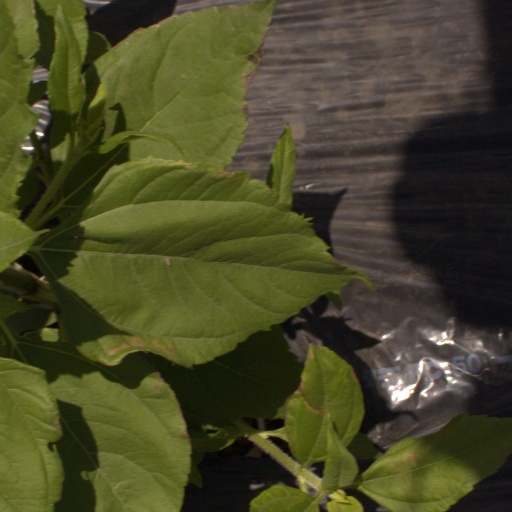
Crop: Jerusalem artichoke